Henry Holden (police officer)

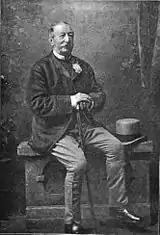
Henry Holden

During Australias 1882 tour to England, Nottinghamshire played a first-class match against the tourists at Trent Bridge. During lunch of one of the days the match was played over, the Australians discovered that no lunch had been provided for them. It was, in those days, custom for hosts to looks after amateur "gentlemen". Professionals were deemed to be those making money from playing, which the Australians were, and were therefore expected to provide their own lunch. Despite this, the Australians were enraged and confronted Holden, who had been in charge of lunch arrangements. In a heated exchange with the Australians manager Charles Beal and batsman George Bonnor, he told them he had "forgot" to provide lunch, then reminded them as paid professionals they were expected to find their own. Aggravated by the argument with Beal and Bonnor, Holden was reported to have then turned on Australian captain Billy Murdoch to remind him it was him, in his capacity of secretary, and not the umpires or team captains who had the right to demand when the pitch be rolled. Bonnor by this point was being restrained to avoid a physical altercation with Holden. During the night, a member of the Australian touring party chalked some derogatory remarks about Holden in the hotel in which the team was staying. When discovered, Holden openly accused Beal of writing the remarks. However, it was discovered that Holden himself had made the remarks in an attempt to get one over on Beal.